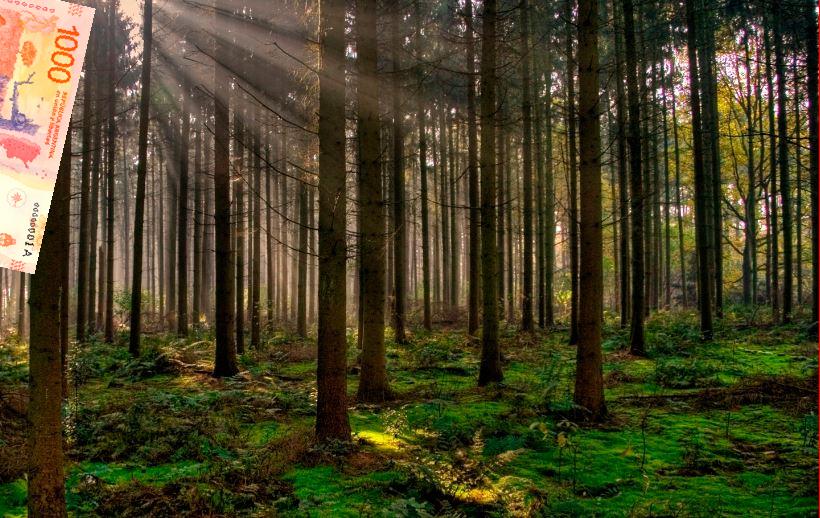
Denominación: 1000